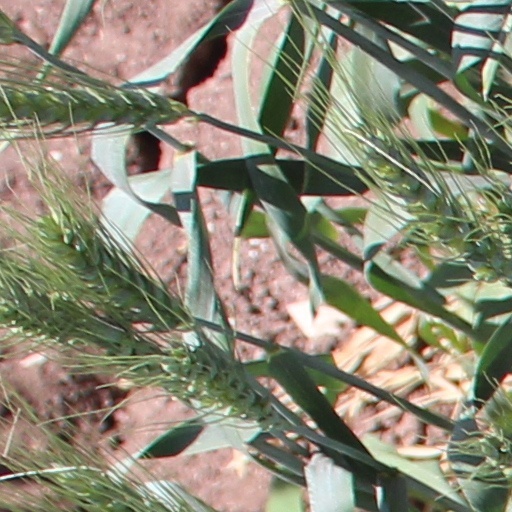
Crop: wheat